Keystone Pipeline

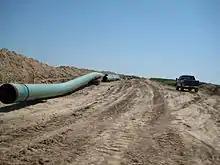
Keystone pipeline (phase 1) near Swanton, Nebraska (2009)

This pipeline runs from Hardisty, Alberta, to the junction at Steele City, Nebraska, and on to the Wood River Refinery in Roxana, Illinois, and Patoka Oil Terminal Hub (tank farm) north of Patoka, Illinois. The Canadian section involves approximately of pipeline converted from the Canadian Mainline natural gas pipeline and of new pipeline, pump stations and terminal facilities at Hardisty, Alberta.